2008 Green National Convention

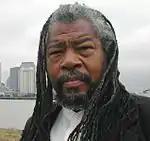
Malik Rahim

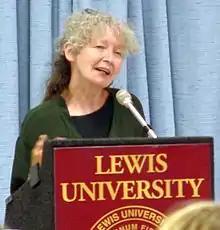
Kathy Kelly

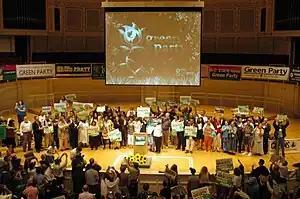
On stage at the Symphony Center after Cynthia McKinney accepted the presidential nomination

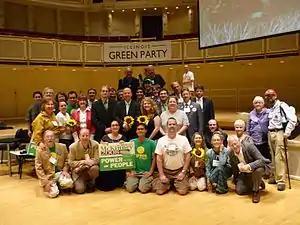
Illinois delegation at the convention

After McKinney's nomination, the convention delegates selected her stated choice of running mate, Rosa Clemente, for the vice-presidential nomination through a voice vote of delegates.